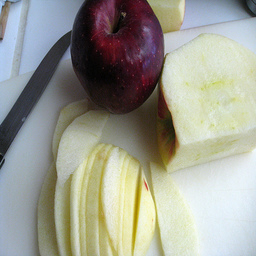
Label: Apple